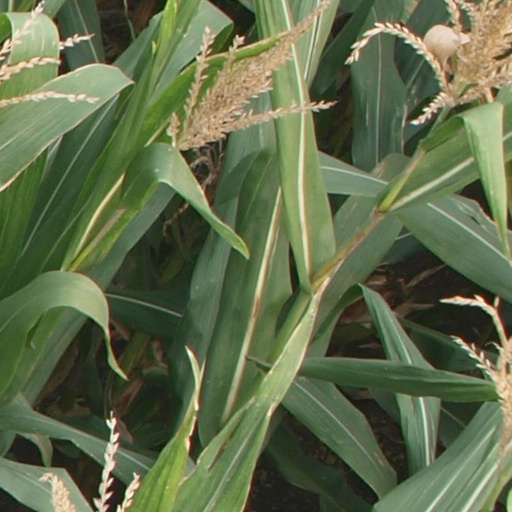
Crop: maize; corn